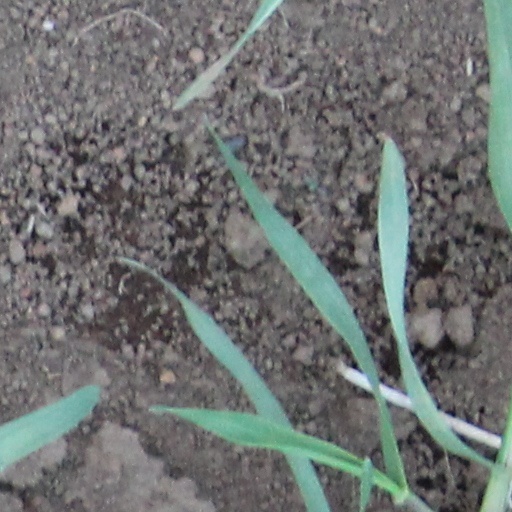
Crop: wheat